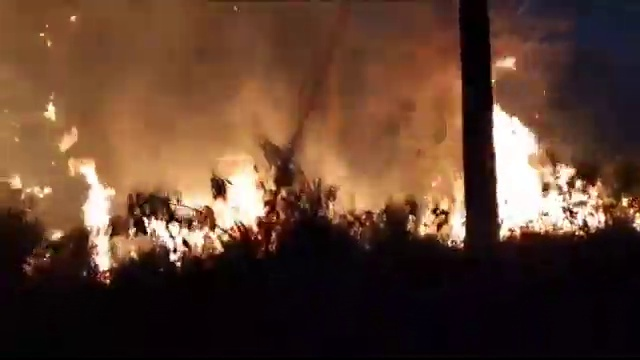
Fire: yes
Smoke: yes